Sridevi Ashok

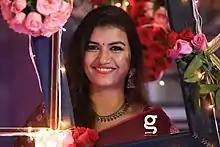

Sridevi Ashok is an Indian actress who has worked in Tamil television. She made her debut in Pudhukottaiyilirundhu Saravanan.